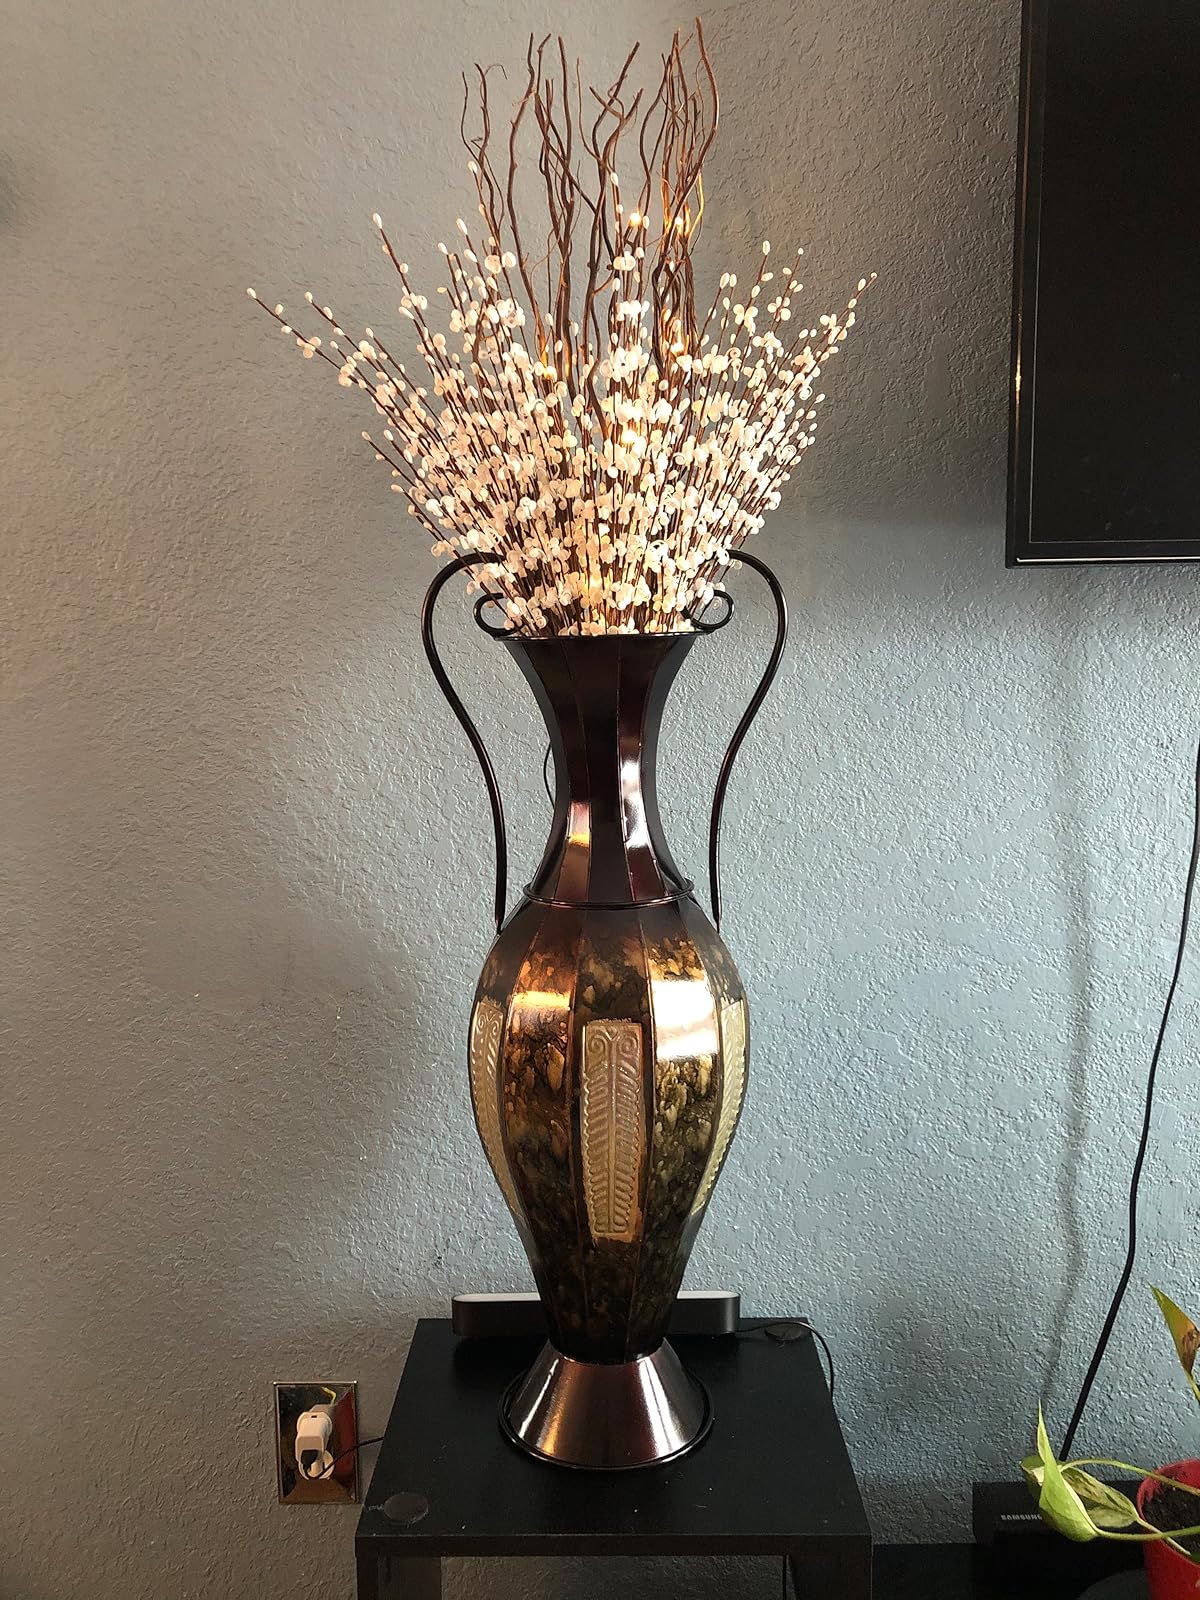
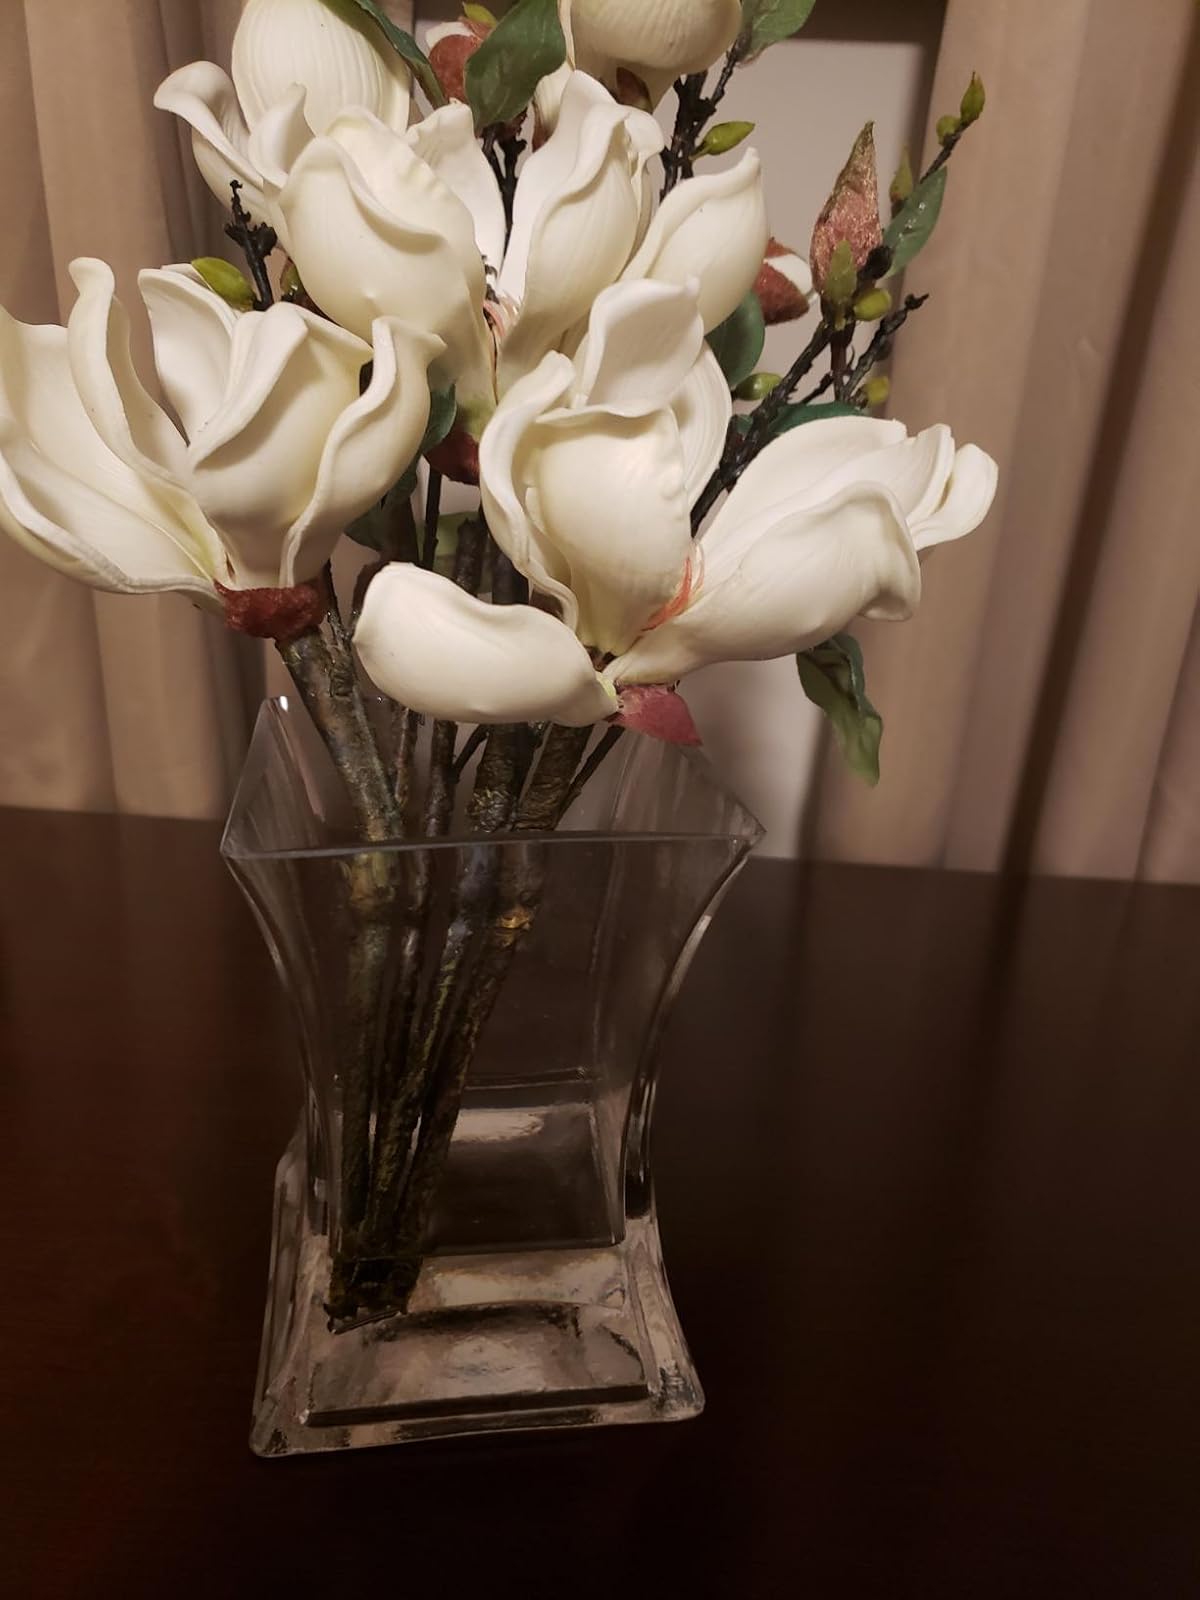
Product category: vase
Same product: no